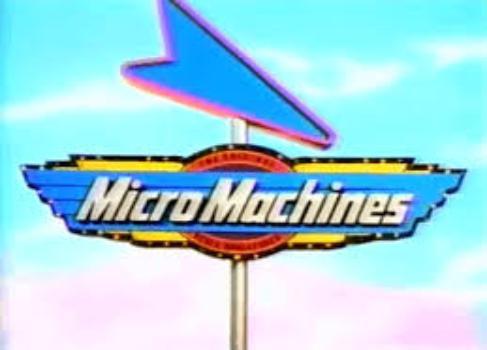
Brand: micro machines
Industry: Leisure